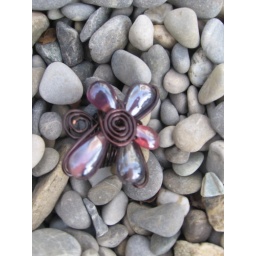
Violet glass beads in flower form and black colored copper wire